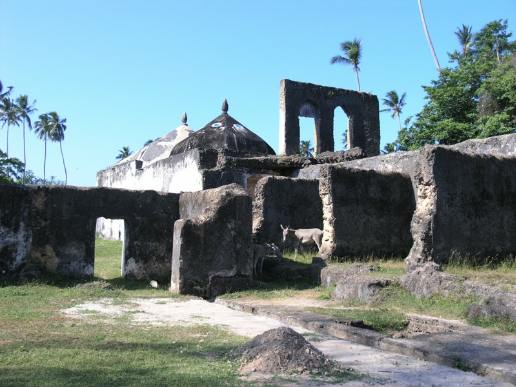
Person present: No